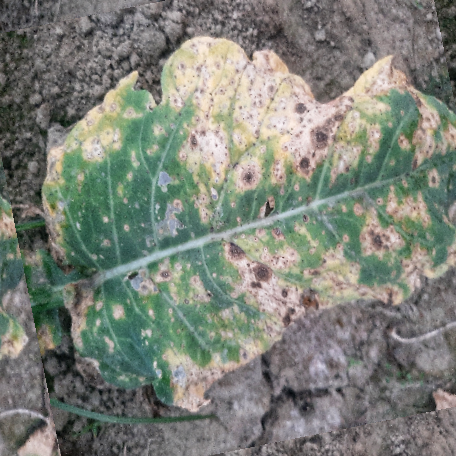
Label: Downy Mildew